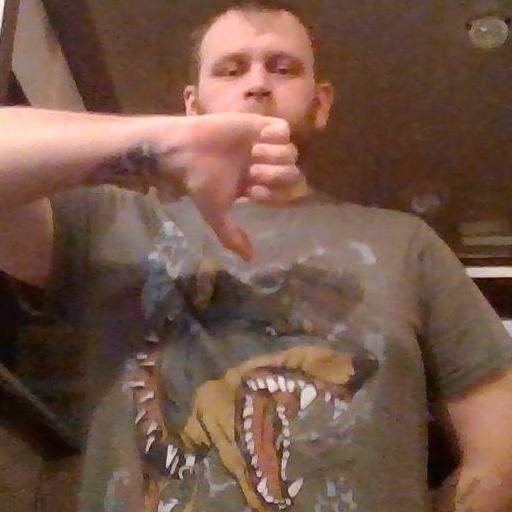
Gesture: dislike